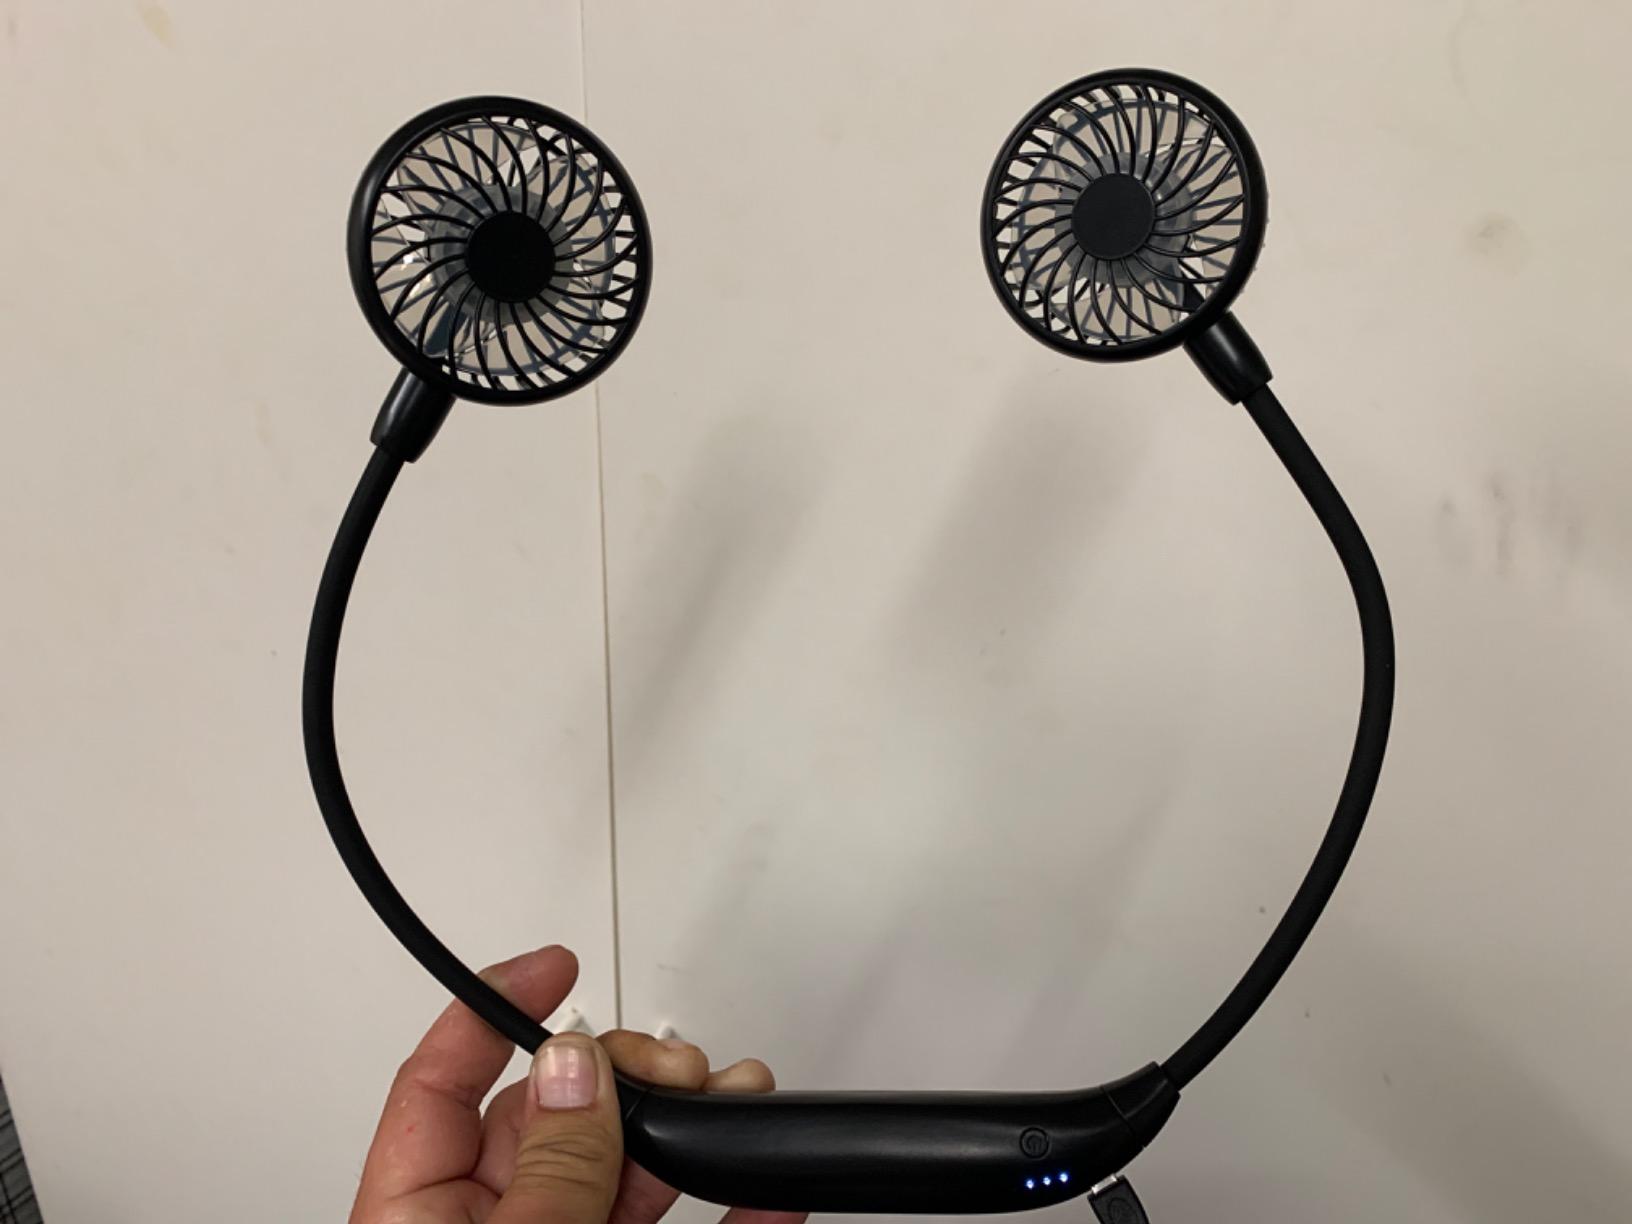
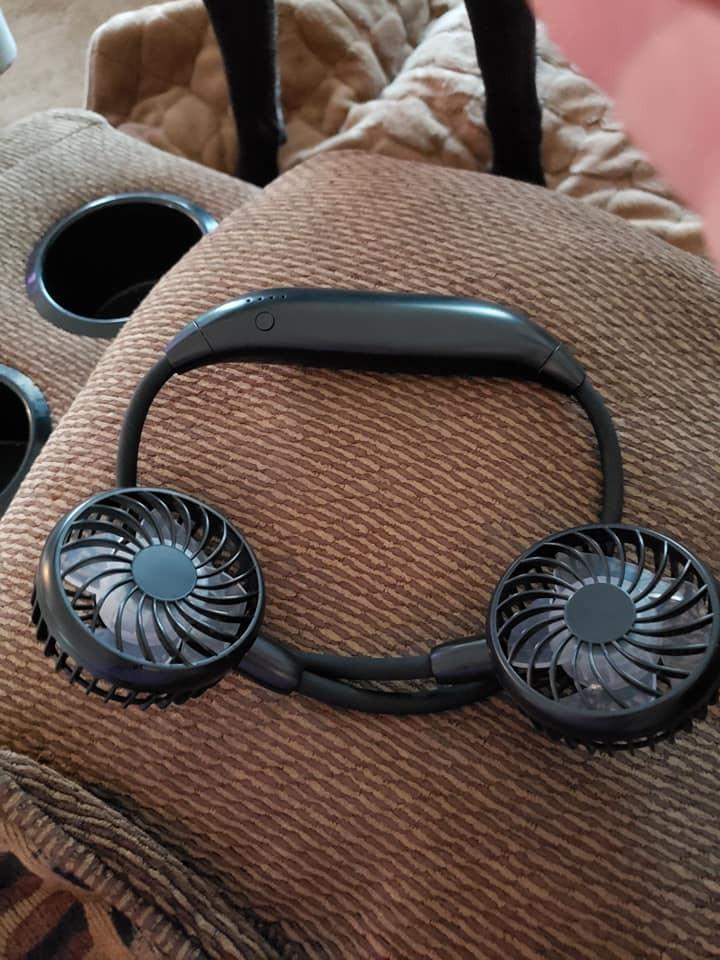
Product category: fan
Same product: yes